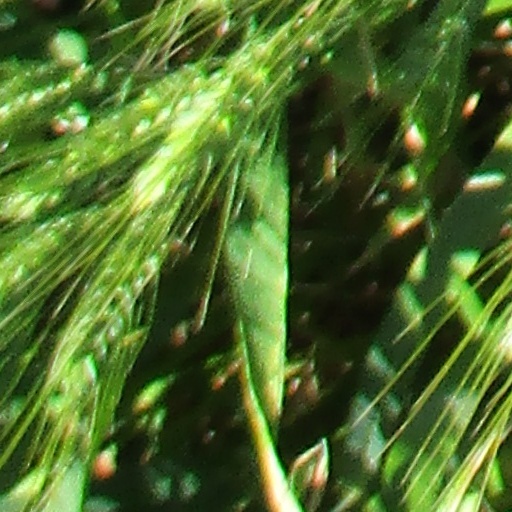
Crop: wheat